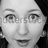
Emotion: surprise